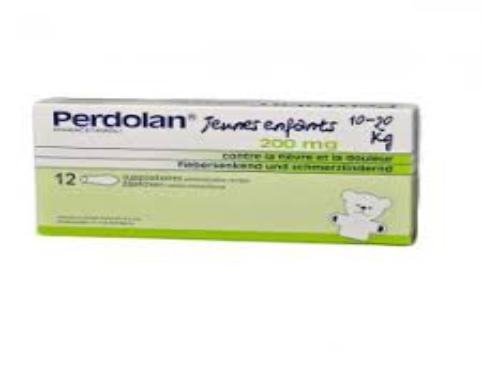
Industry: Medical